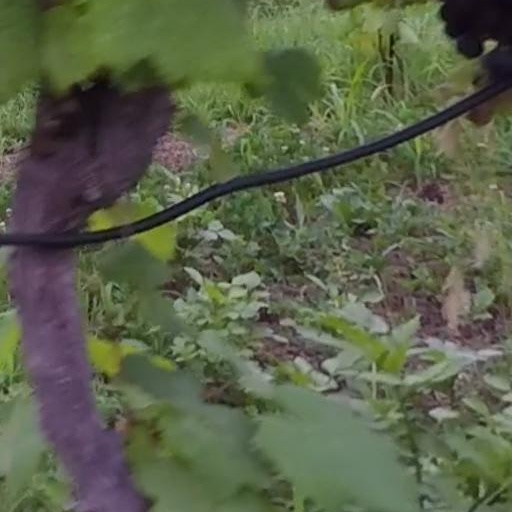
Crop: grape